2016 6 Hours of Nürburgring

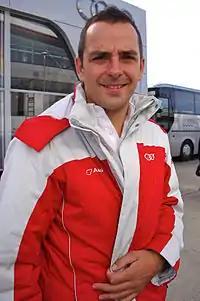
Benoît Tréluyer "(pictured in 2013)" missed his first World Endurance Championship race due to injury.

A total of 33 cars were officially entered for the 6 Hours of Nürburgring, with the bulk of the entries in Le Mans Prototype 1 (LMP1) and Le Mans Prototype 2 (LMP2). The 2015 race winners, Porsche, returned to defend their title. Three manufacturers, Porsche, Toyota and Audi Sport Team Joest, were represented in LMP1 by two cars each. Rebellion Racing and ByKolles Racing were the two representatives of the LMP1 privateer teams. Audi driver Benoît Tréluyer was forced to miss the race because of a spinal column injury he sustained after falling off his mountain bike in a training exercise. Audi chose not to employ a replacement which meant the team's 7 car would be driven by his co-drivers Marcel Fässler and André Lotterer as a two-person entry. It was the first World Endurance Championship race Tréluyer missed since he joined the series in 2012. Mathias Beche returned to the sport full-time in the 2016 season, replacing Nelson Piquet Jr. who participated in the year's first three races in Rebellion Racing's No. 12 car.